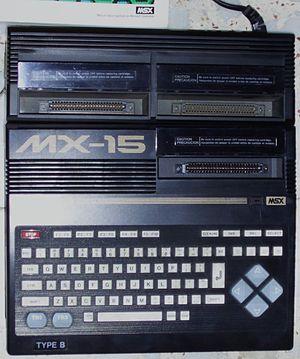
Le MSX était un standard de micro-ordinateurs à vocation domestique d’origine japonaise, qui date des années 1980. Contrairement à la plupart des ordinateurs de l’époque, les MSX ont été produits par divers fabricants. Ils étaient compatibles entre eux, aussi bien pour le matériel que pour les logiciels. Plusieurs versions du standard se sont succédé.
La présente liste recense les produits de la marque Casio computer.